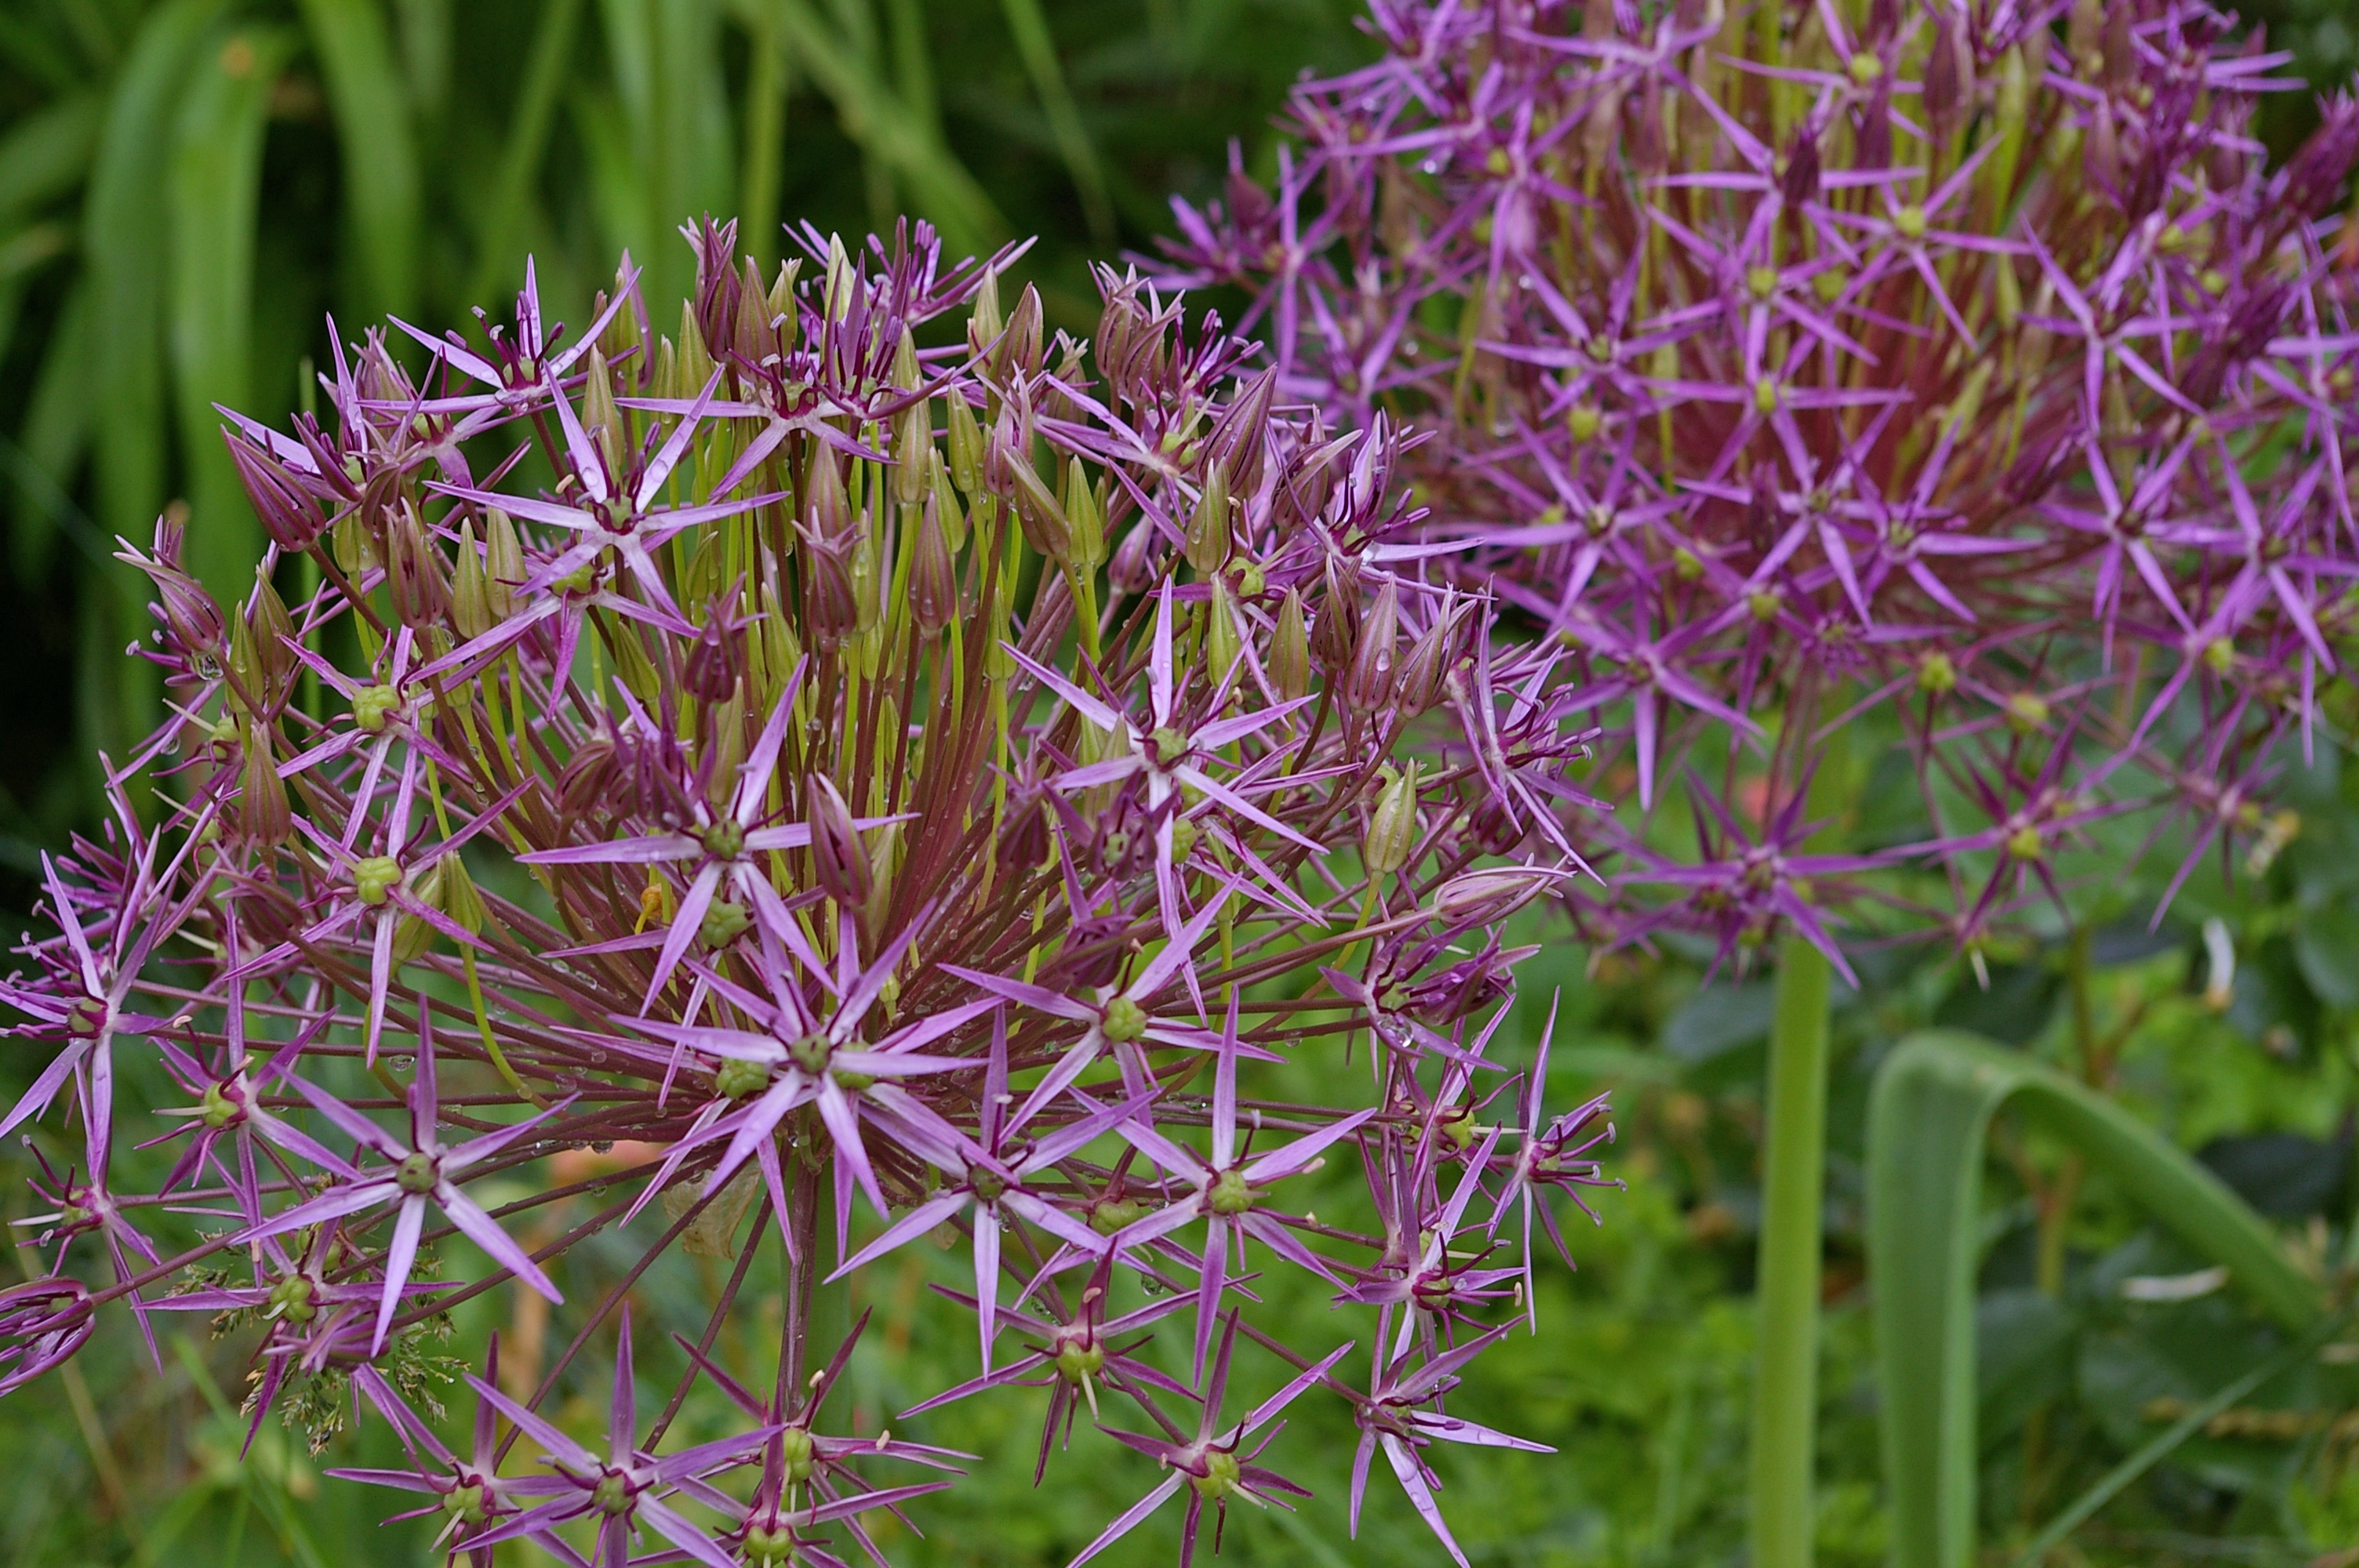
grass, blossom, plant, meadow, prairie, flower, bloom, herb, botany, yellow, garden, flora, wildflower, shrub, ball, filigree, macro photography, flowering plant, trockenblume, ornamental onion, giant ornamental allium, flower stem, land plant, onion genus